Hsieh Ying-chun

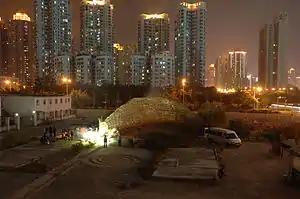
Bug Dome by WEAK! in Shenzhen, 2009.

Hsieh Ying-chun (born 1954 in Taichung County, Taiwan) is a Taiwanese architect and contractor.